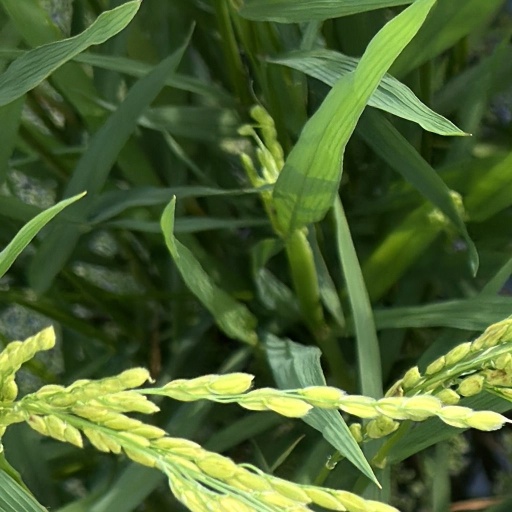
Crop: rice